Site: brandenburg
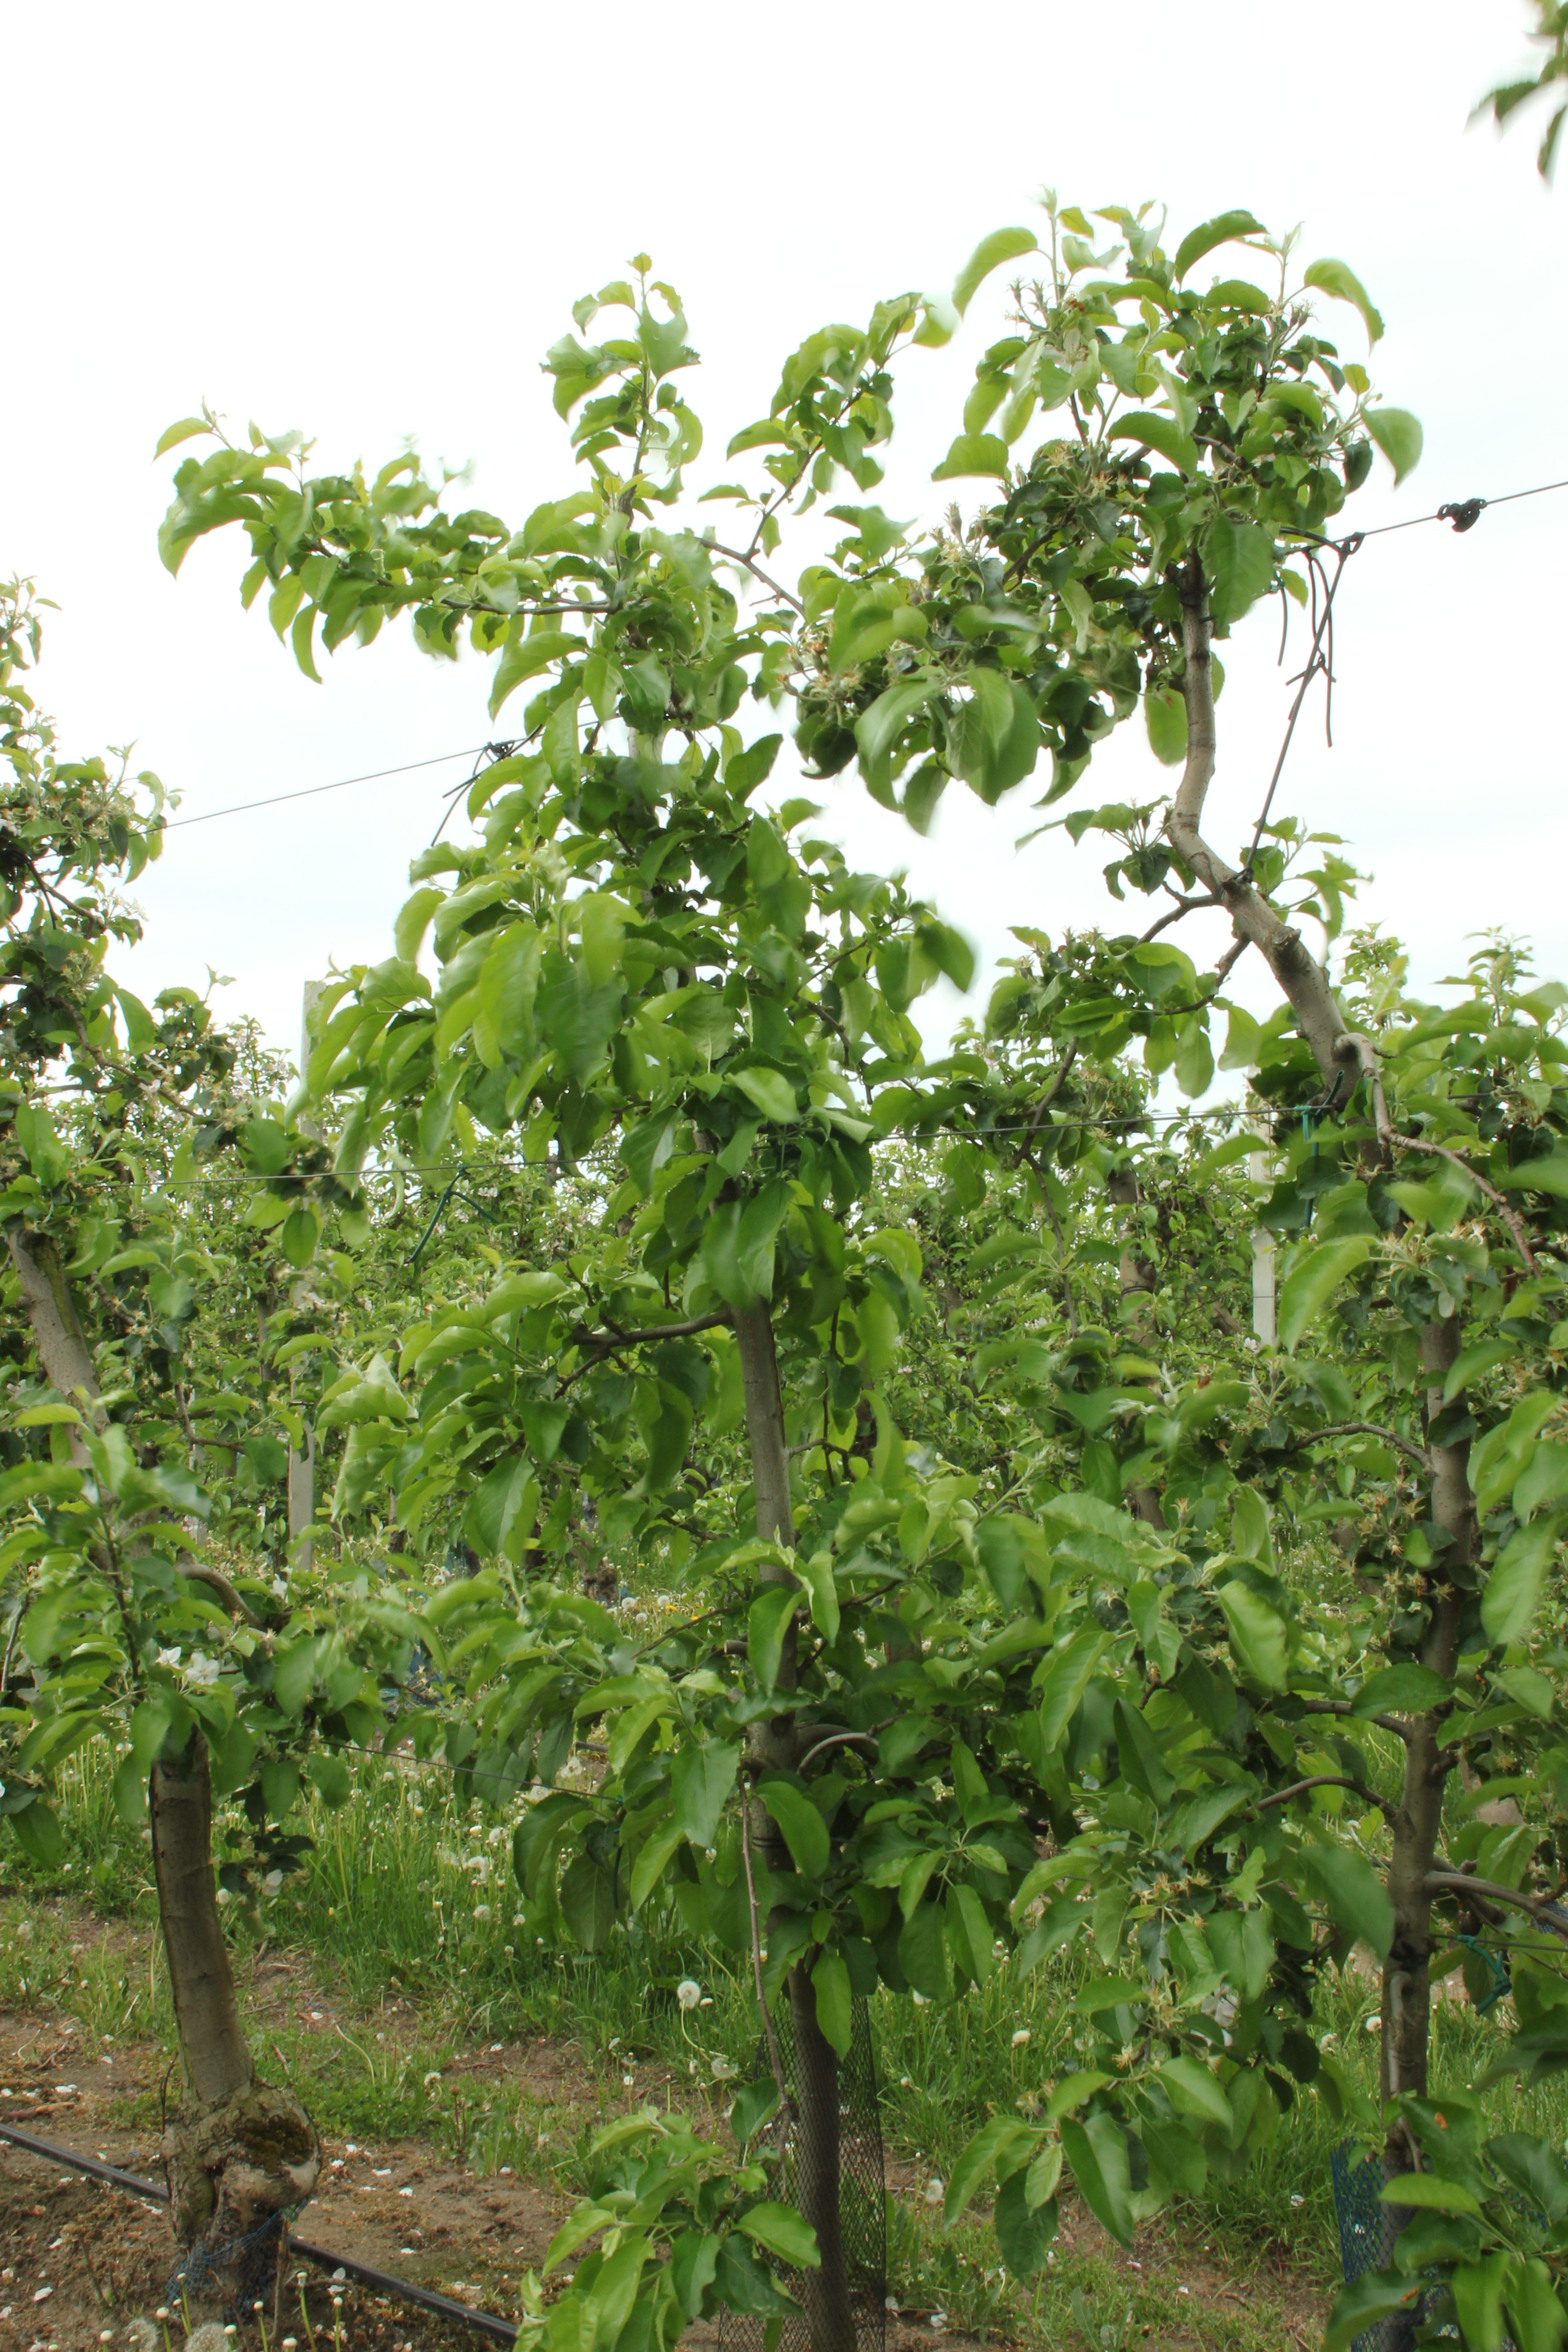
Growth stage (BBCH 67): Flowering